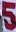
Number: 5